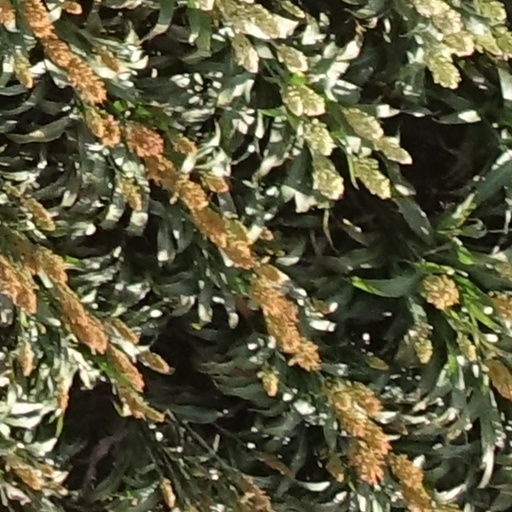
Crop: sorghum